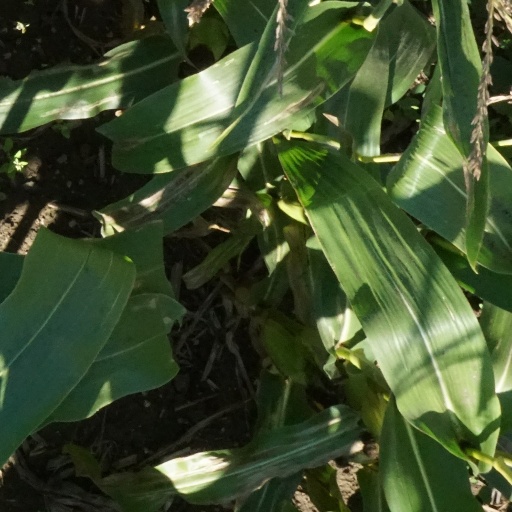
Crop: maize; corn